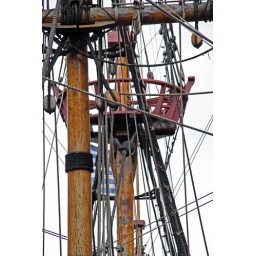
A copy of the ship The Golden Hinde, Sir Francis Drake's vessel in which he set sail in 1577.